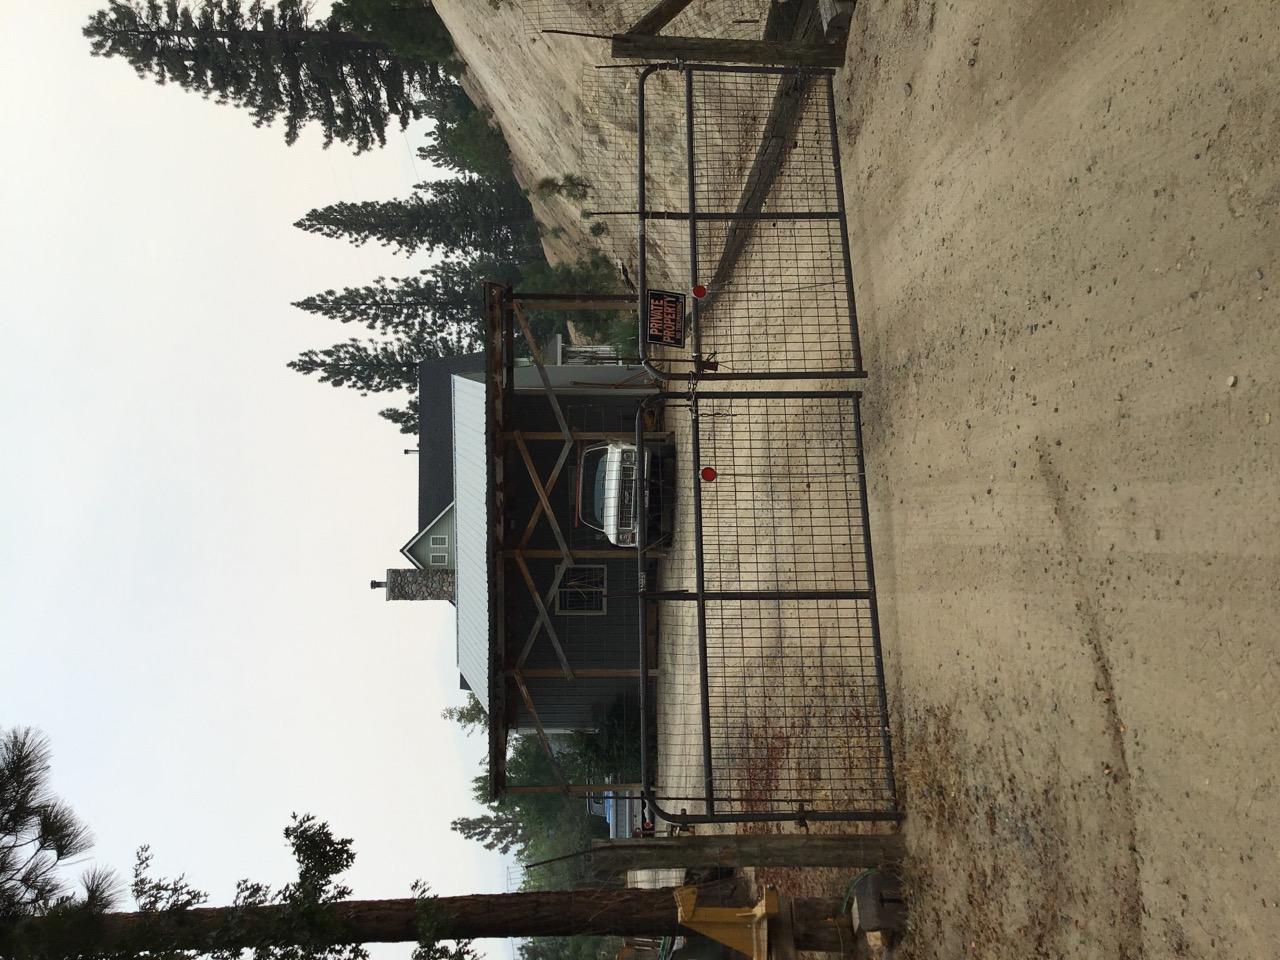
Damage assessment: no_damage